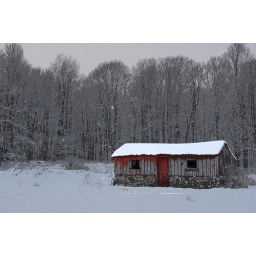
The peeling red paint really caught my eye in the stark black &amp;amp; white field.